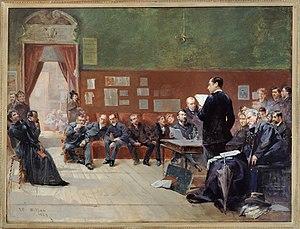
Jean-Thomas-Édouard Jullien, dit Jean Jullien, est un dramaturge, théoricien et critique de théâtre français né le 4 décembre 1854 à Lyon et mort le 3 septembre 1919 à Ville-d’Avray.